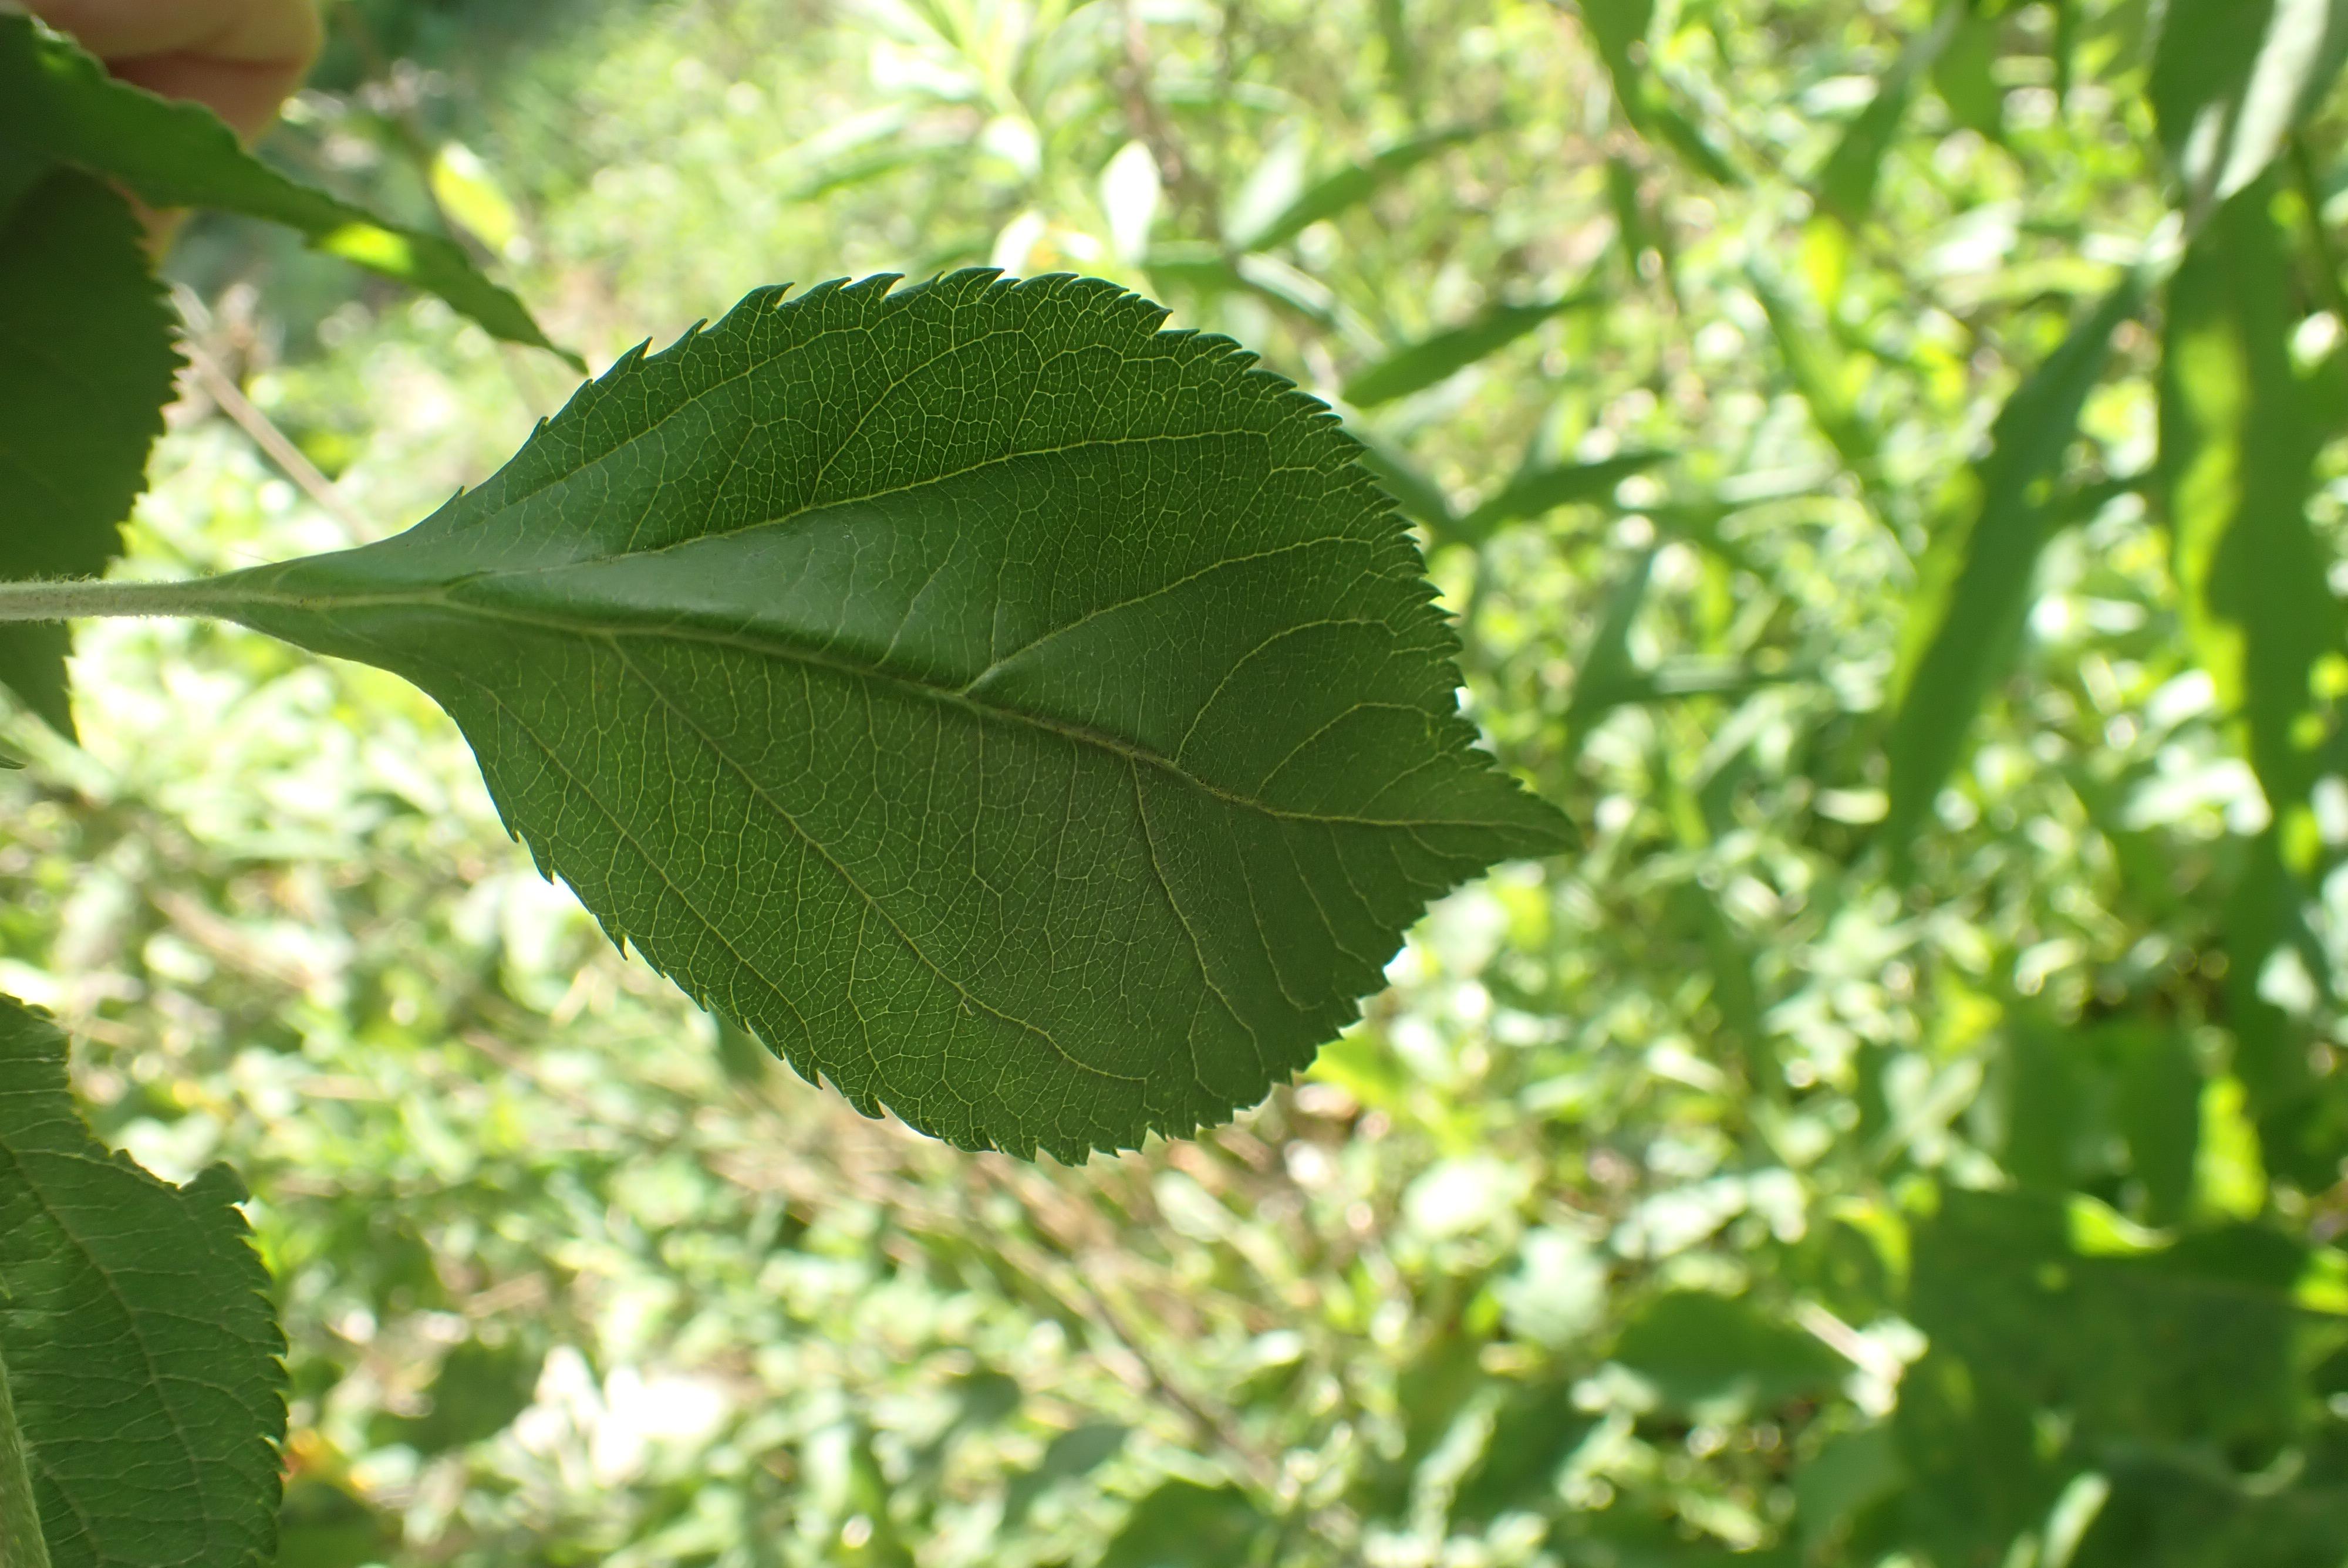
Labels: healthy